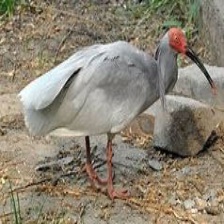
Species: ASIAN CRESTED IBIS
Scientific name: NIPPONIA NIPPON